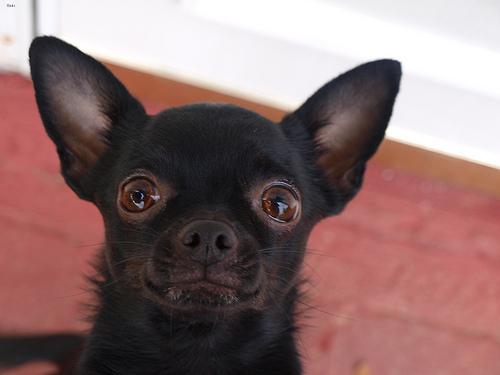
Breed: chihuahua